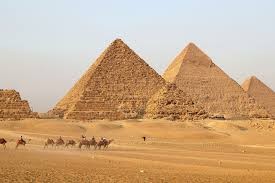
Landmark: Pyramids of Giza